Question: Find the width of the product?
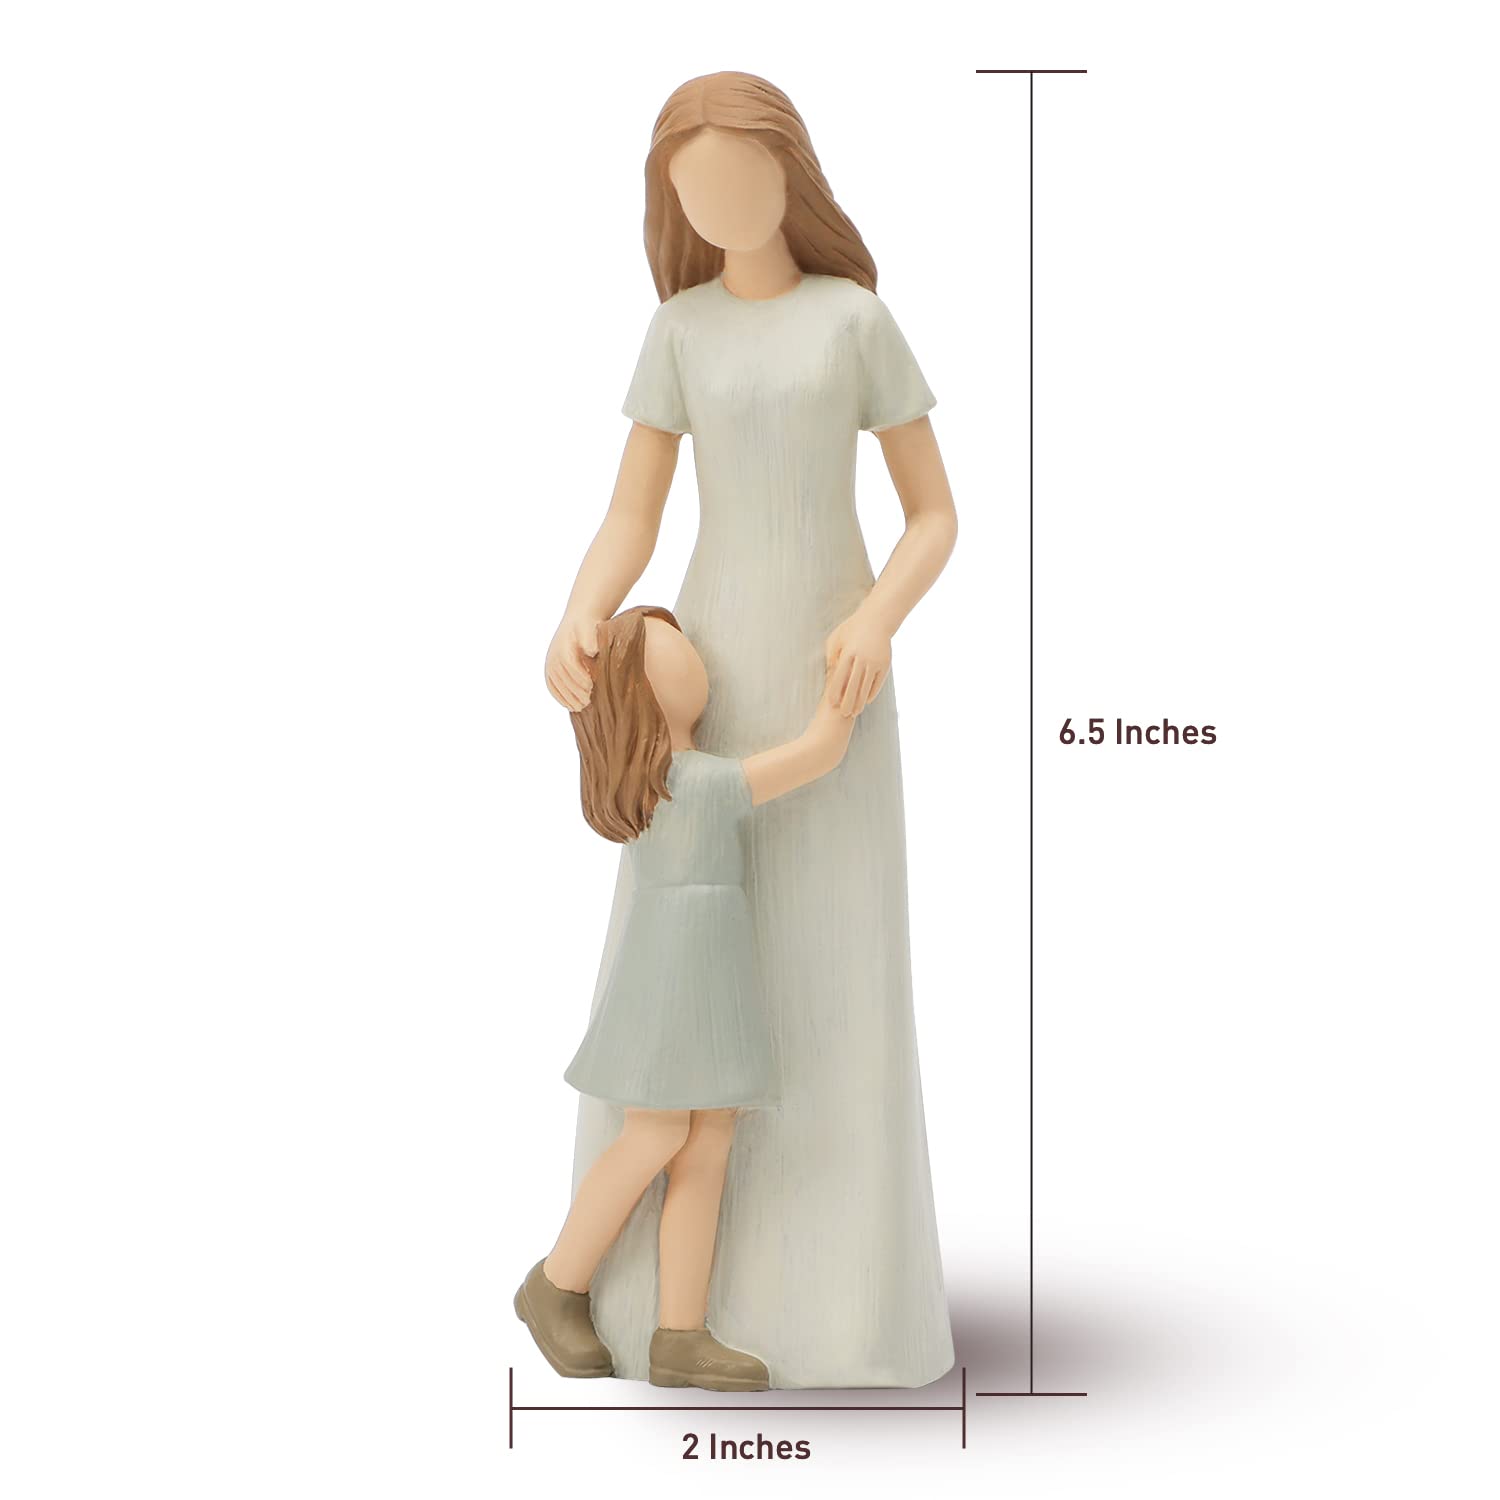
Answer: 2.0 inch